International Authority for the Ruhr

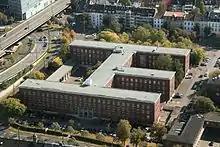
"Atlantikhaus" in the of Düsseldorf, from 1949 to 1953 seat of the International Authority for the Ruhr, now

The mechanism outlined in the Ruhr Agreement to allocate coal and steel supplies was a council composed of representatives of the signatory governments of the London Six-Power Conference. The representatives of France, the US and the UK had three votes each, and the representatives of Belgium, the Netherlands and Luxembourg had one vote each. The agreement also stipulated the accession of Occupied Germany, with three votes for its representatives, as soon as it formed a government recognized by the Allies. Following the Petersberg Agreement, that role came to be held by West Germany.